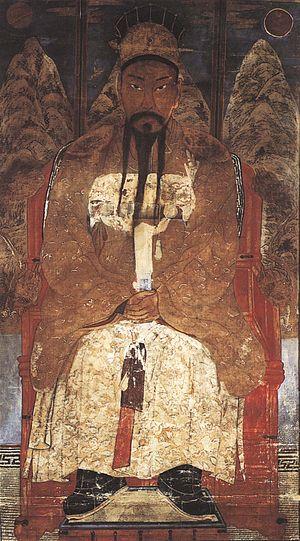
Tan'gun est le fondateur légendaire de Ko-Chosŏn, le premier royaume coréen. Il est considéré comme le « petit-fils du ciel ». Le 3 octobre, le jour de la fondation de Ko-Chosŏn est un jour férié national en Corée du Sud. De 1945 à 1961, le calendrier de la Corée du Sud a officiellement compté les années à partir de cette date, soit 2333 av. J.-C. La plus ancienne version connue de cette légende est celle du Samguk Yusa qui s'appuie sur le Livre des Wei, et sur le Kogi, un recueil historique coréen disparu.